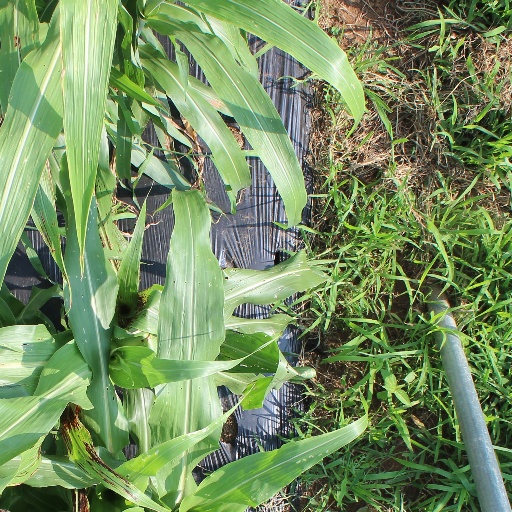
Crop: sorghum